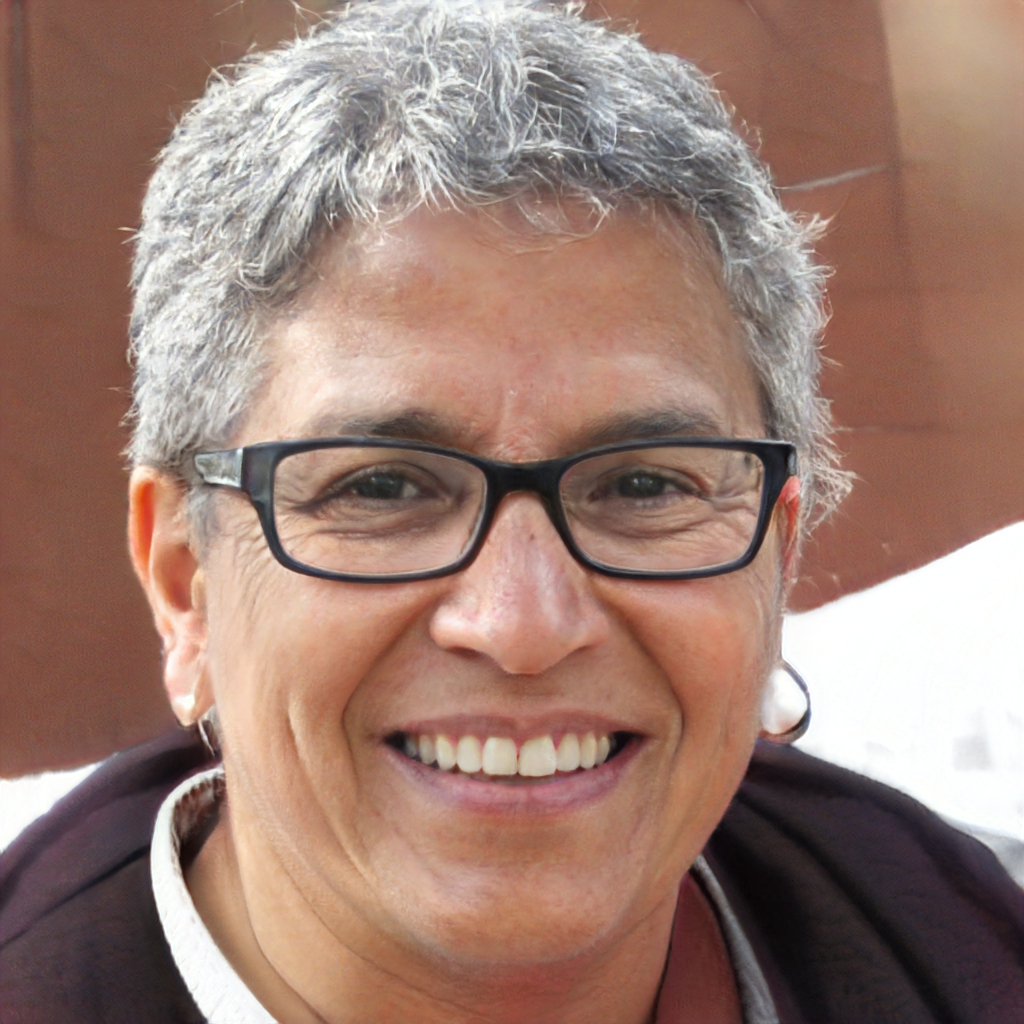
Gender: Female